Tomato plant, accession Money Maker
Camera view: horizontal (90 deg, fisheye); turntable rotation: 300 degrees
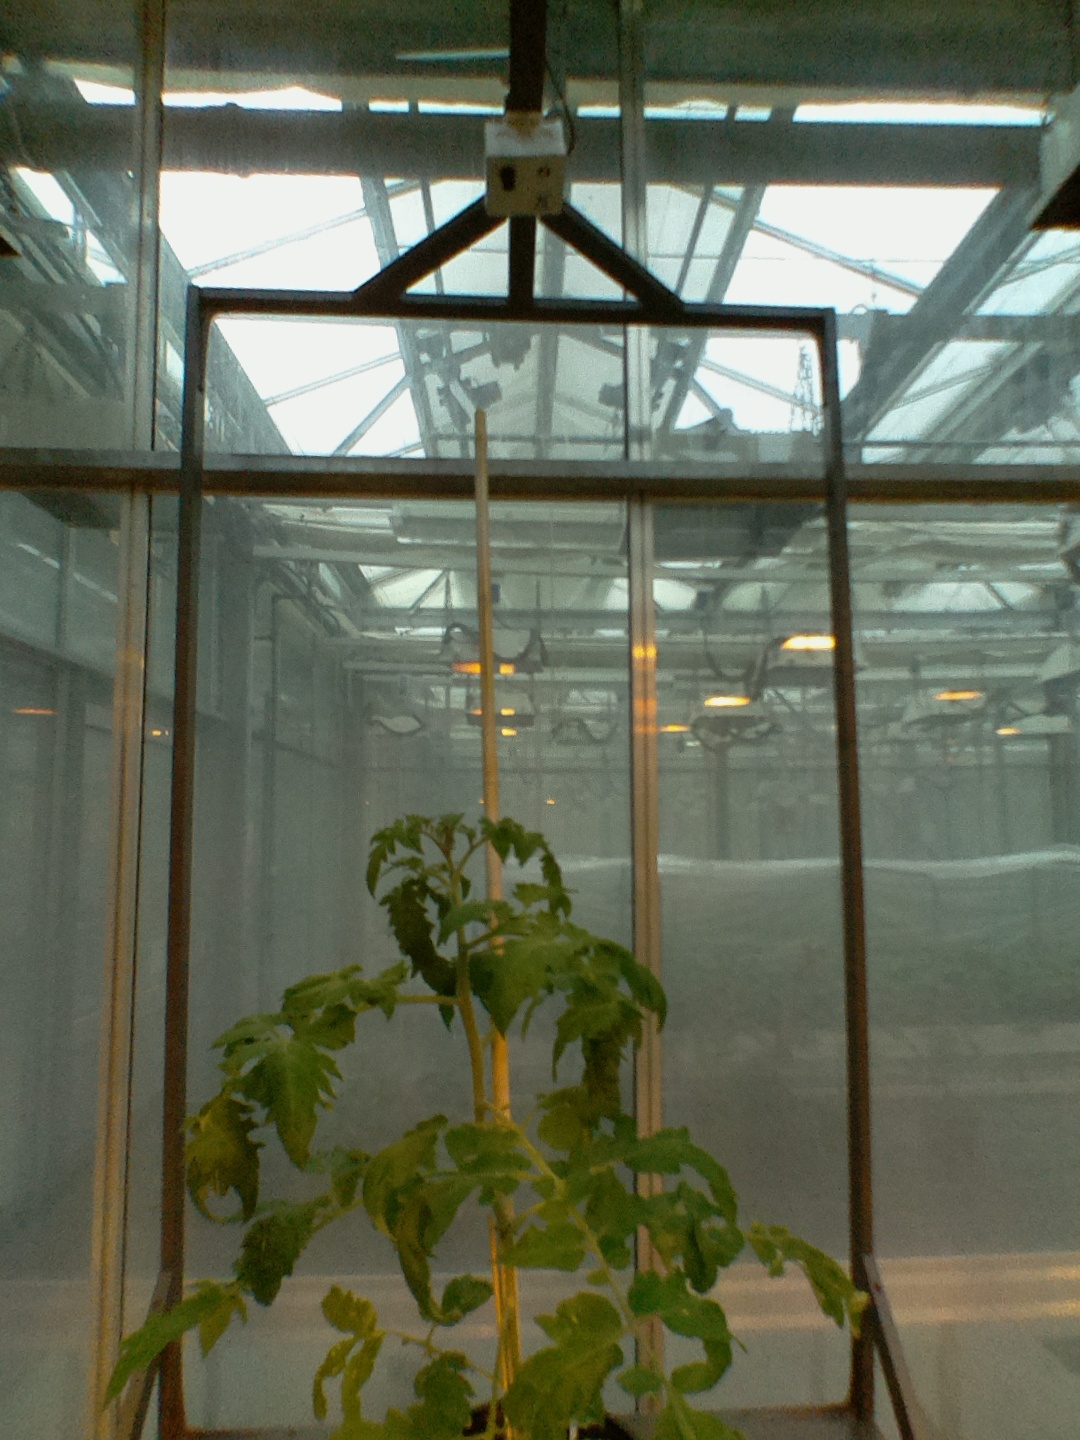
BBCH growth stage 51: First inflorence visible, visible closed flower bud